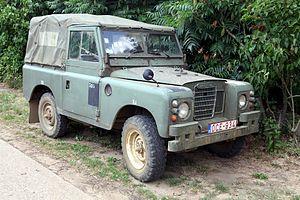
L’histoire de la force terrestre belge depuis 1945 retrace l'historique de la Composante terre, appelée aussi « force terrestre », de l'armée belge depuis 1945 et la fin de la Seconde Guerre mondiale.